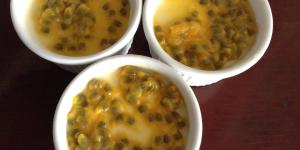
mousse de maracuya tradicional